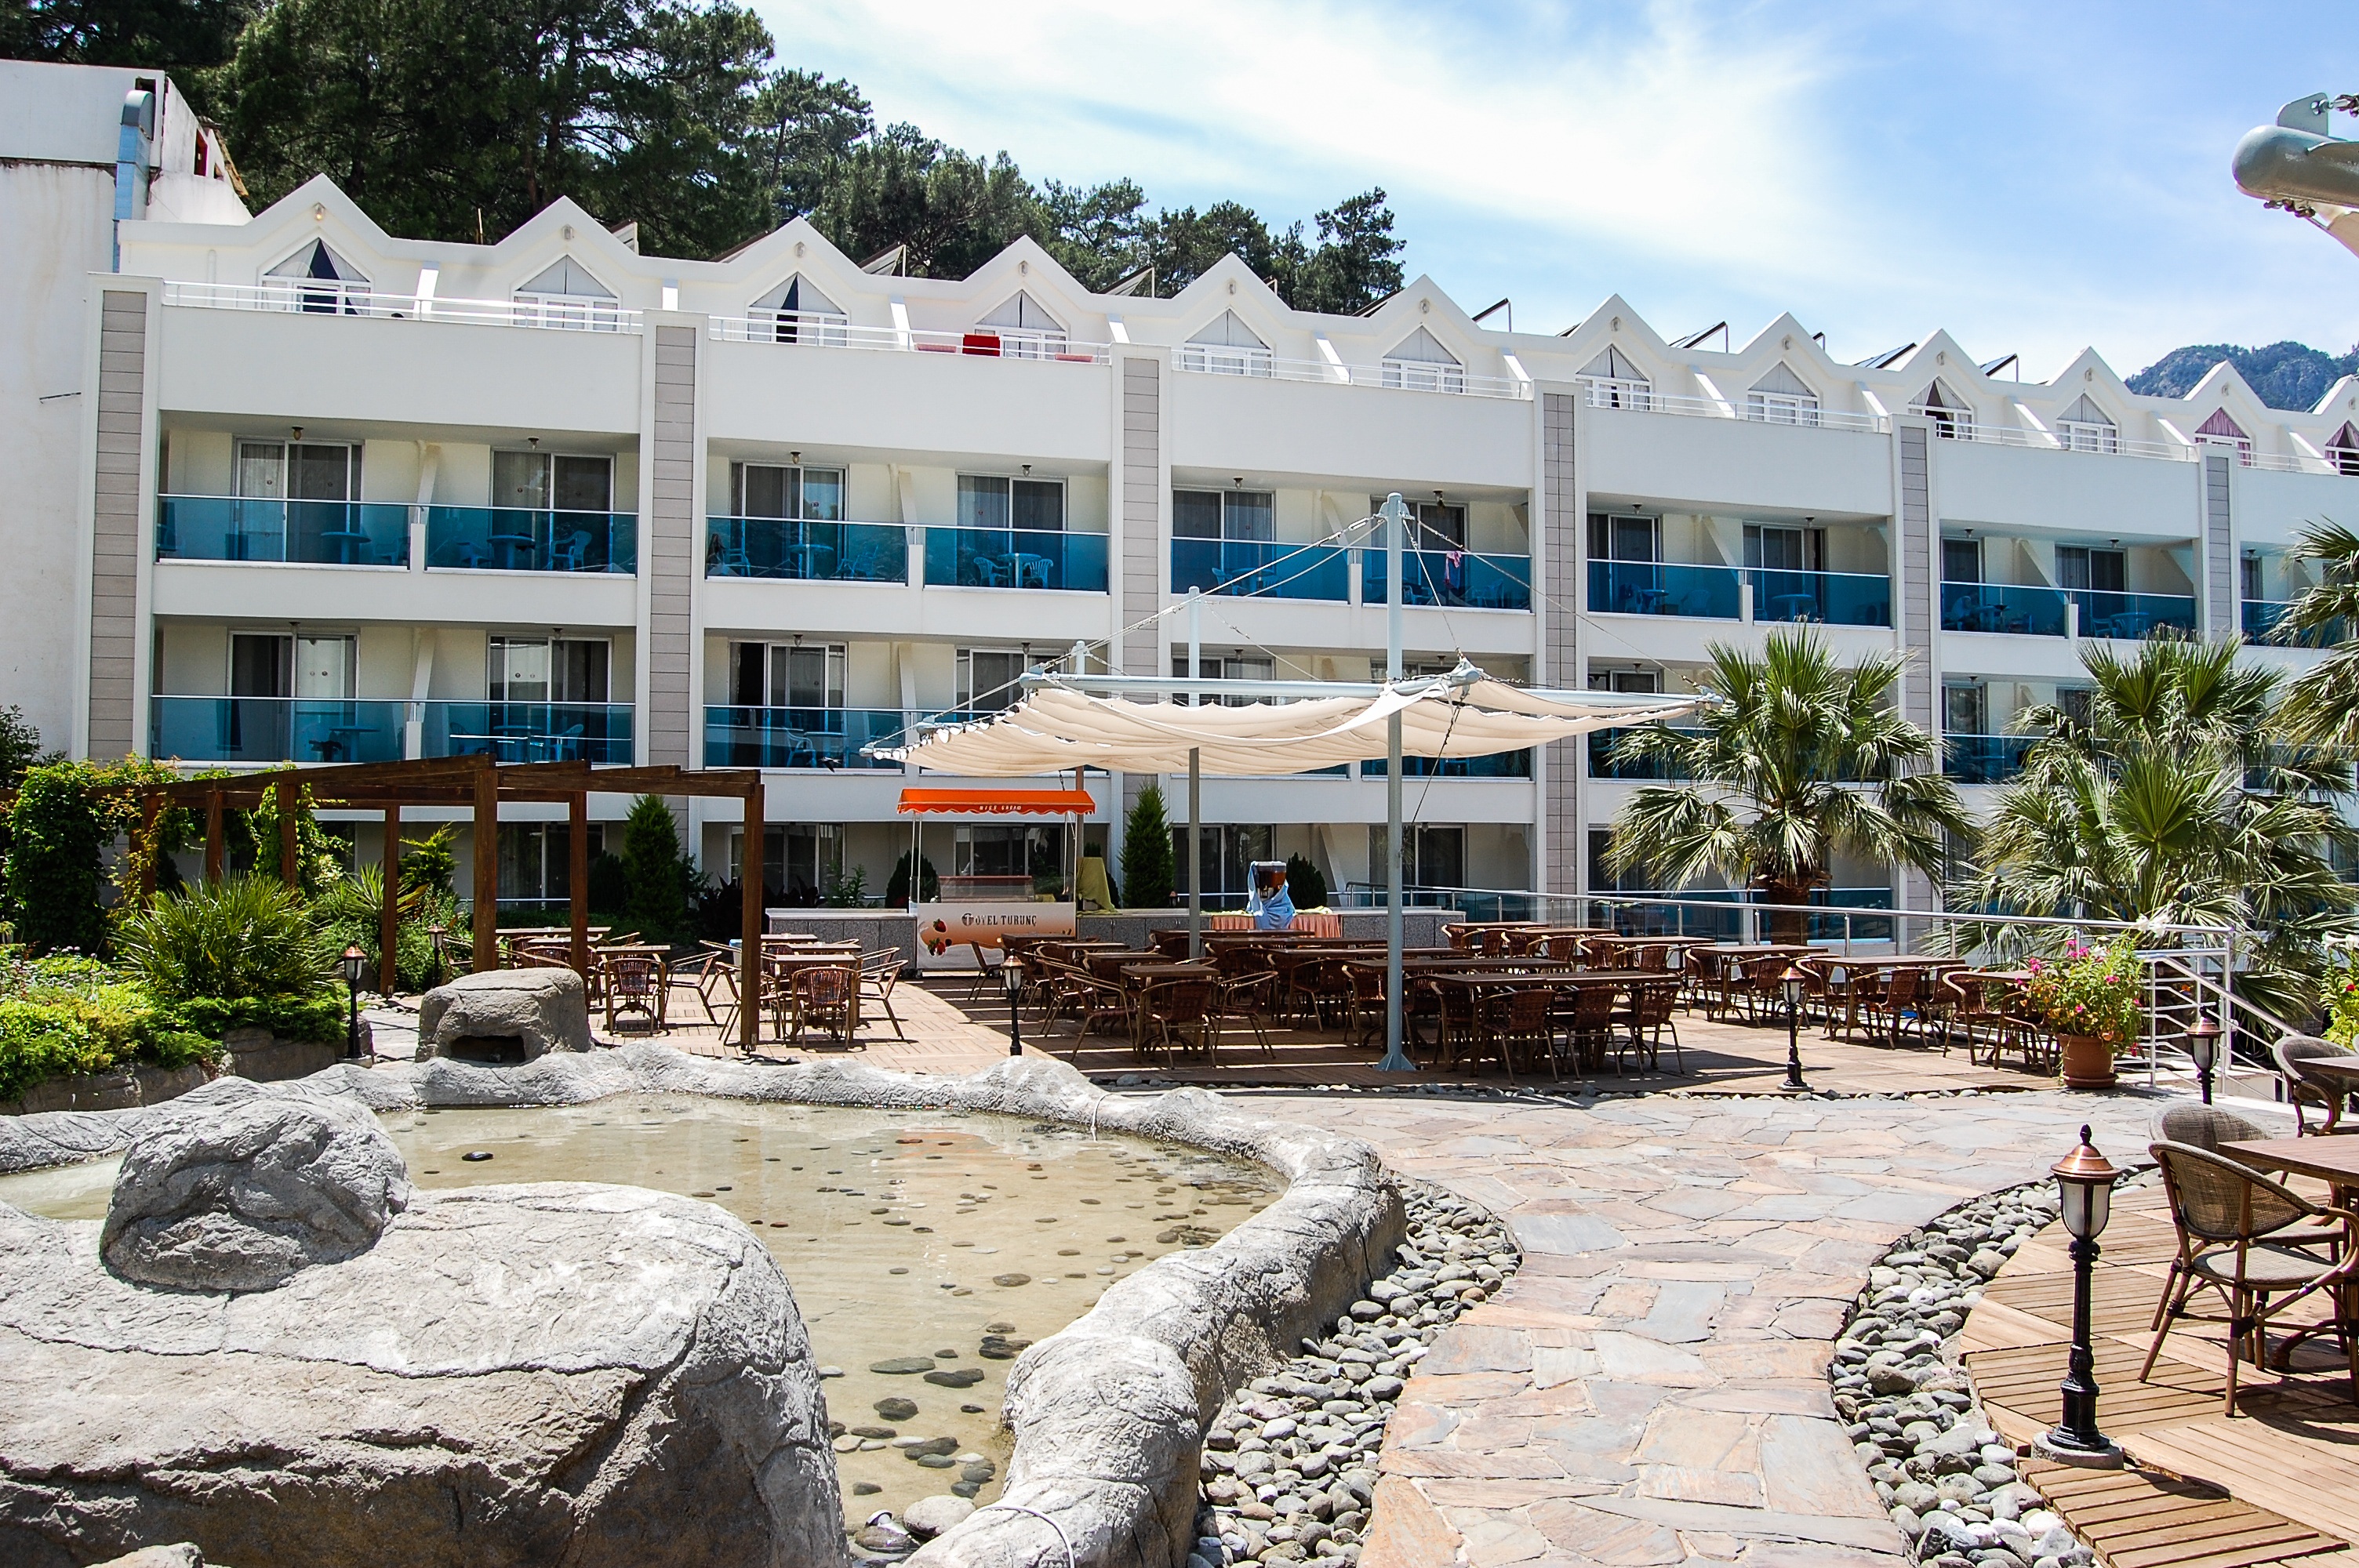
summer, swimming pool, plaza, holiday, property, marina, leisure, apartment, luxury, hotel, resort, holidays, turkey, estate, condominium, real estate